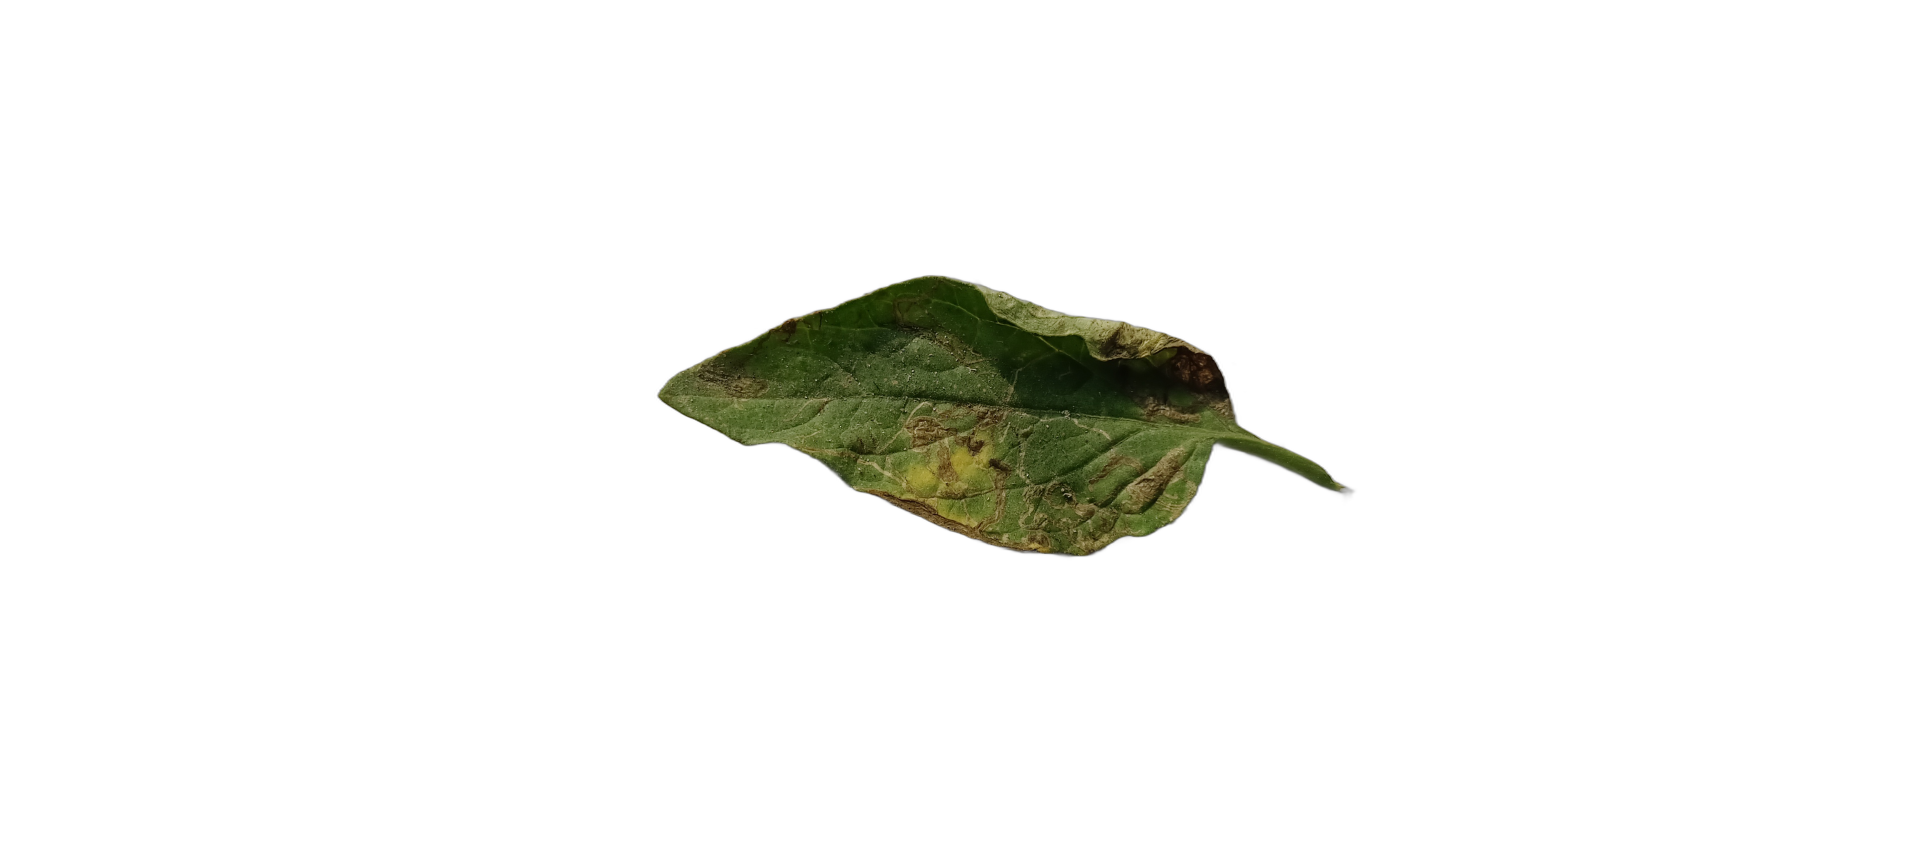
Crop: Tomato
Label: Spot